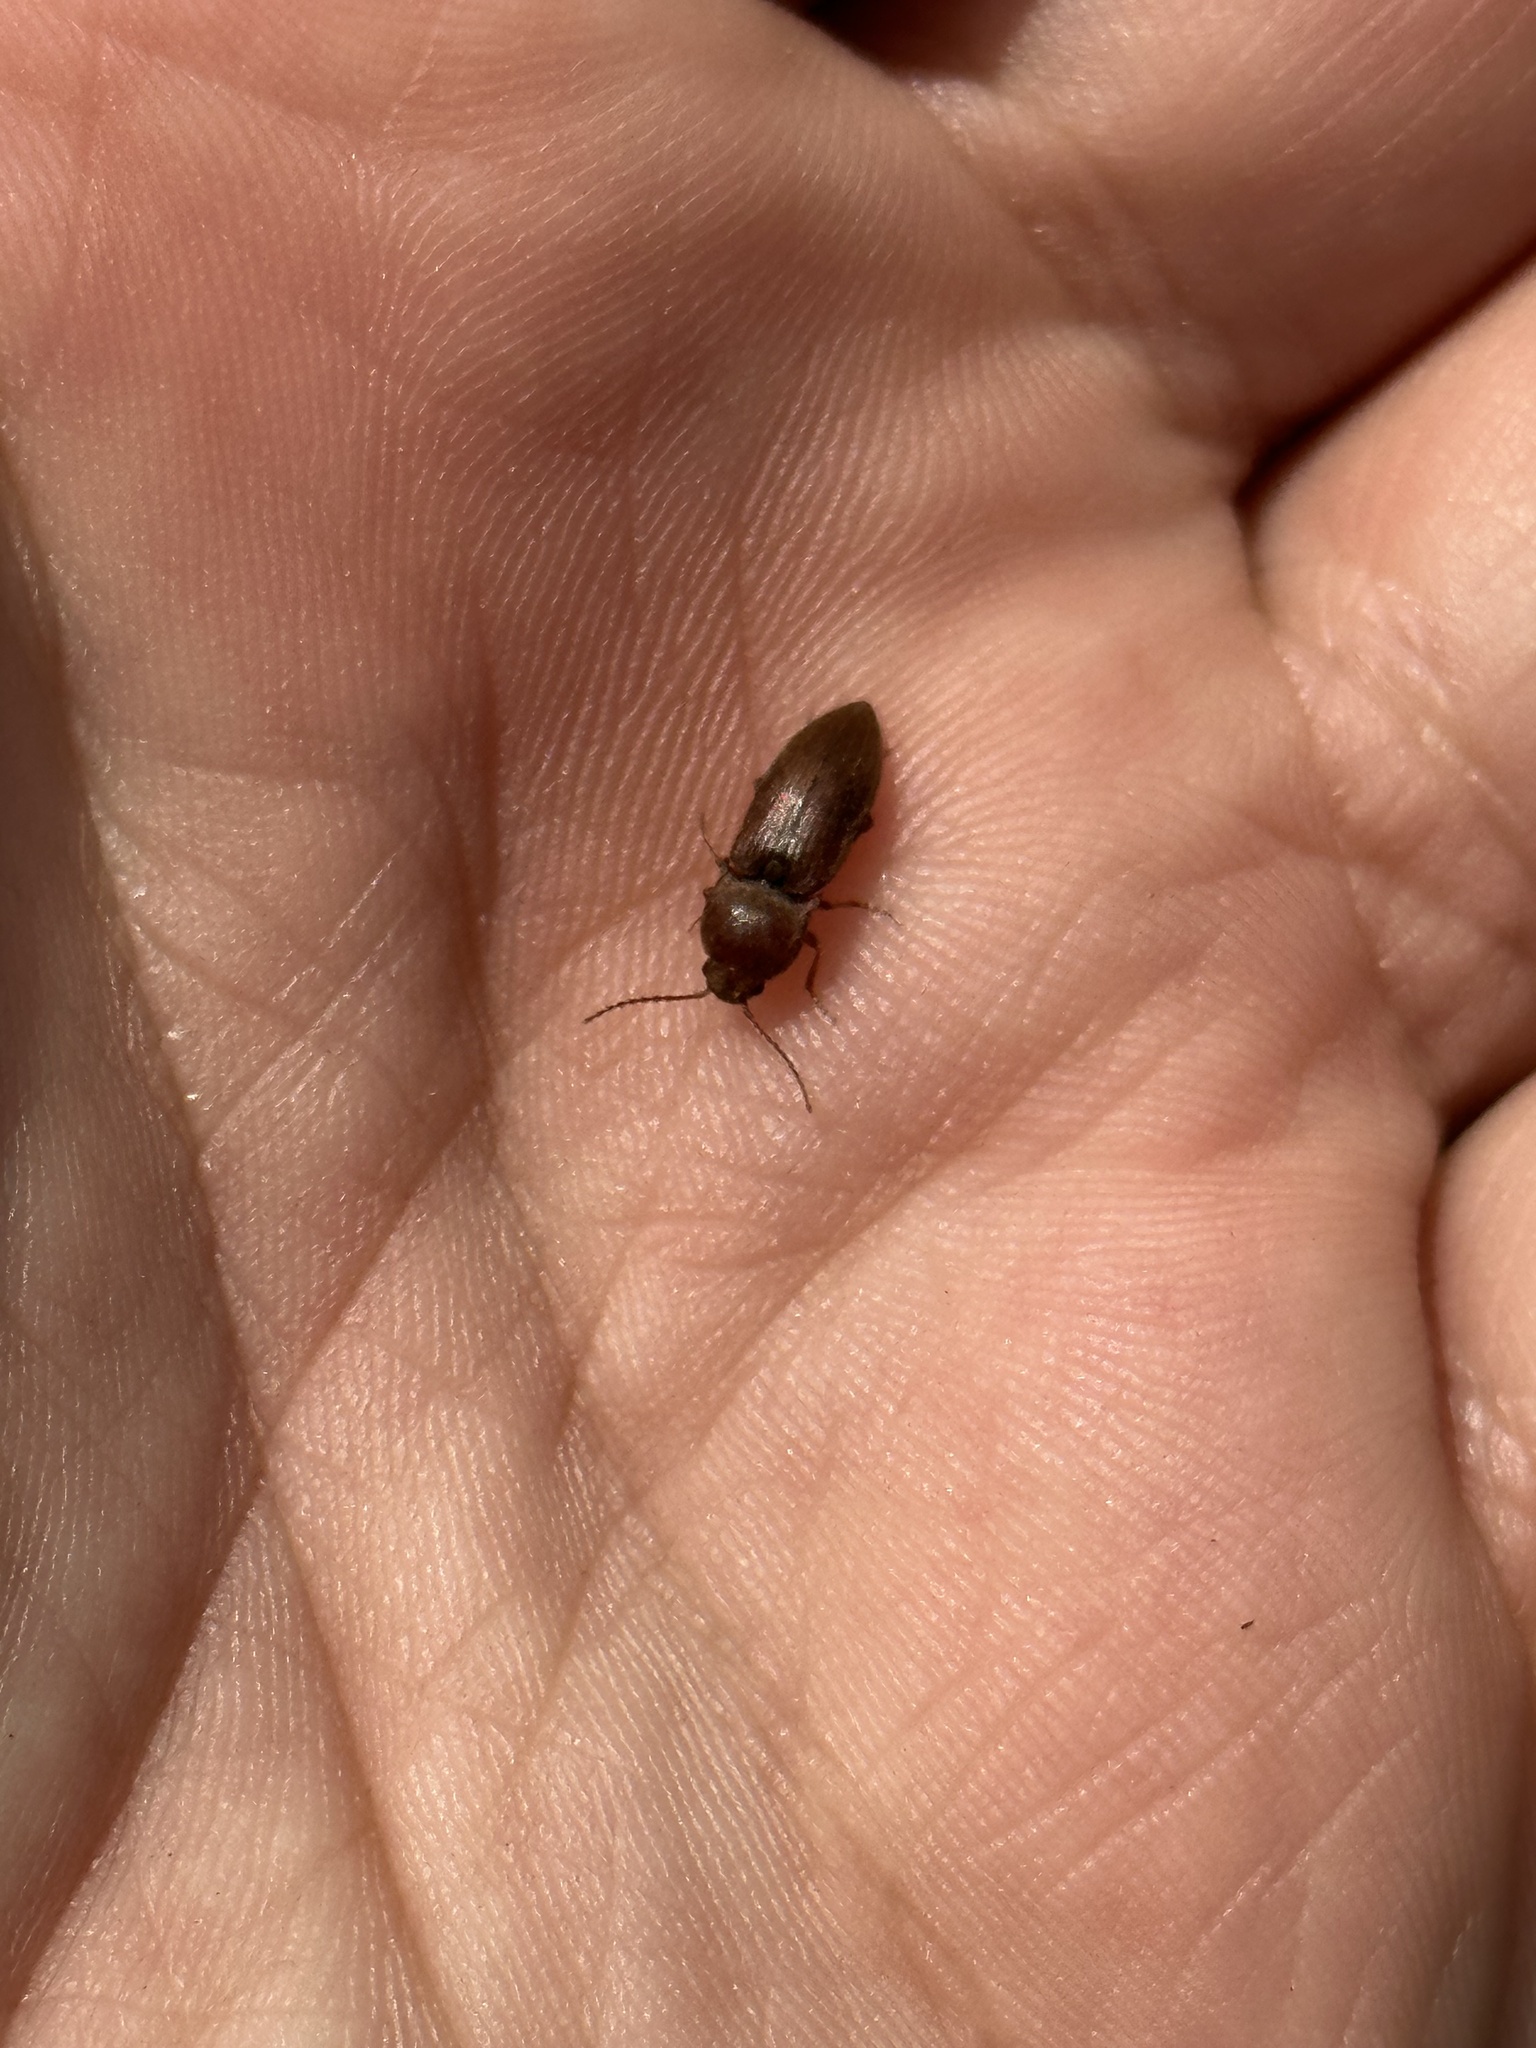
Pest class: clickbeetles_wireworms